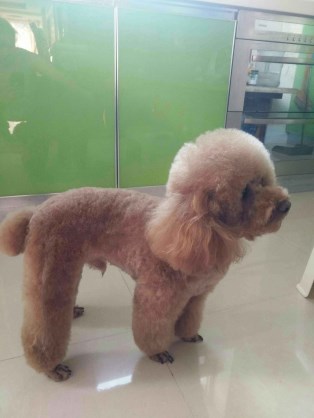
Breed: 7449-n000128-teddy